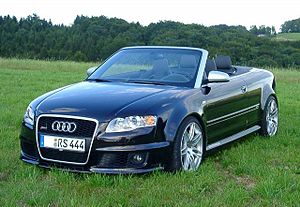
Audi RS4 / B7 (2006−2008)
Audi RS4 B7 Cabriolet
Audi RS4 er den stærkeste model i Audi A4-serien.